Lance Bass

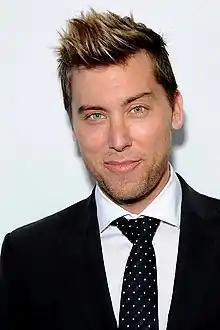
Bass in 2014

James Lance Bass (born May 4, 1979) is an American singer, actor, and producer. He grew up in Mississippi and rose to fame as the bass singer for the boy band NSYNC. The band has sold over 70 million records, becoming one of the best-selling boy bands of all time. NSYNC's success led Bass to work in film and television.